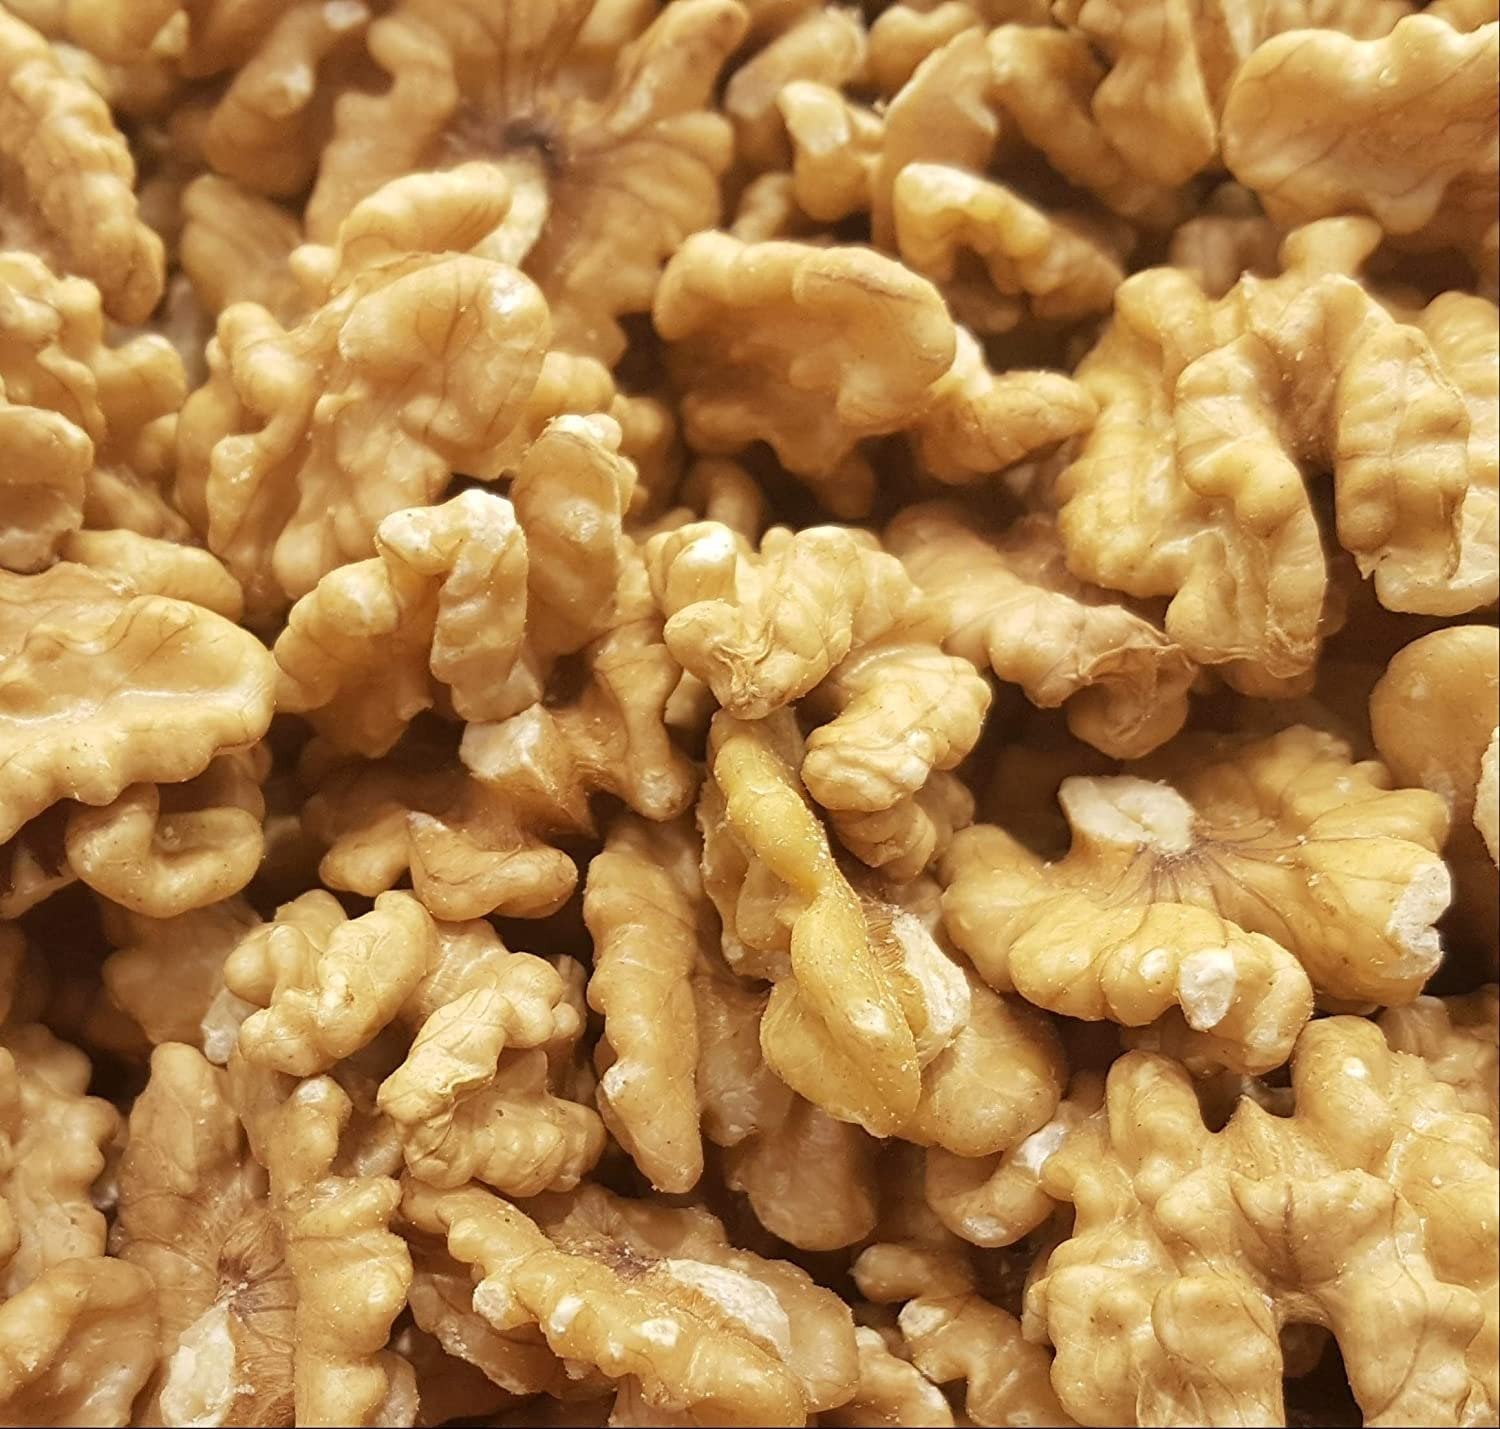
Item Name: Roasted Salted Corn Nuts Snack with Sea Salt by Its Delish (1 lb)
Bullet Point 1: SCRUMPTIOUS Roasted & Salted Corn Nuts
Bullet Point 2: VALUE SIZE One Pound (16 Oz) bulk bag Its Delish brand
Bullet Point 3: TASTE & HEALTH Fresh, tasty and healthy, rich source of minerals and vitamins
Bullet Point 4: WONDERFUL SNACK Daily snacking, parties, events, birthdays, platters and trail mixes and for any occasion
Bullet Point 5: QUALITY Certified Kosher OU Parve Made in the USA Shipped to you fresh!
Bullet Point 6: Allergyn warning: May be roasted with either Vegetable Oil, Peanut Oil, Sunflower Oil, and/or Soybean Oil.
Value: 16.0
Unit: Ounce

Price: 18.99